Coffee production

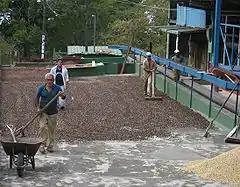
Traditional coffee drying in Boquete, Panamá

Coffee production is the industrial process of converting the raw fruit (the coffee cherry) of the coffee plant into finished coffee beans. About eight months after coffee cherries appear on a coffee plant, the cherries are harvested either by hand or by machine. Then they are, depending on the method, pulped and then dried or simply set out to dry. After this the beans are stripped of their remaining dry skin and fruit residue. Once they are cleaned, sorted and graded they are suitable for distribution. While all green coffee, produced from immature coffee beans, is processed, the method that is used to process coffee varies and significantly affects the flavor of coffee once it is brewed and roasted. Coffee production is a major source of income for 12.5 million households, most in developing countries.